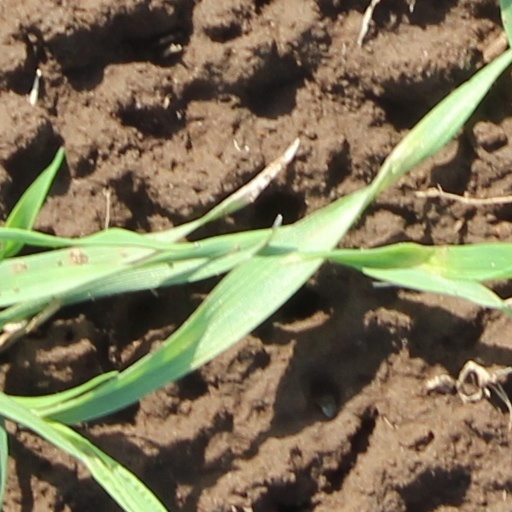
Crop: wheat